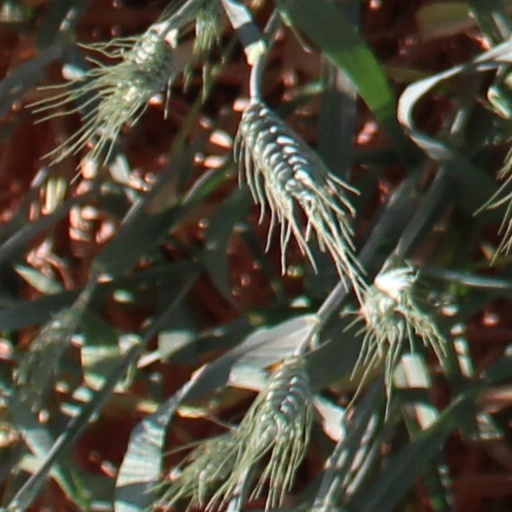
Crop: wheat